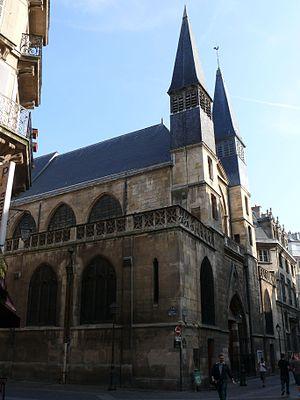
Église Saint-Leu-Saint-Gilles, à Paris (Paris 1er, France).
La rue Saint-Denis, située dans les 1ᵉʳ et 2ᵉ arrondissements de Paris, est l'une des plus anciennes rues de la ville : son axe est tracé dès le Iᵉʳ siècle par les Romains. Il s'agit de la voie triomphale des entrées royales dans la capitale.